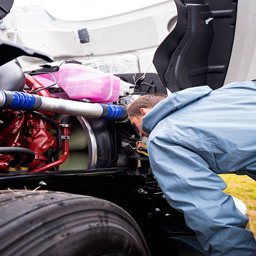
truck driver inspects the running engine of large semi truck